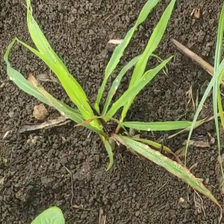
Weed species: Digitaria_SP_(Digitaria Sanguinalis )